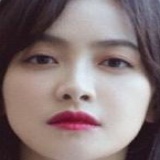
diễn viên Tống Thiến (Victoria)